History of CBS

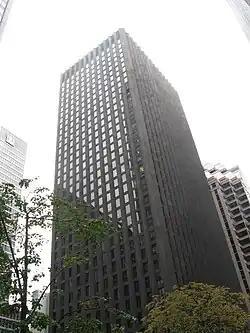
CBS Headquarters in New York City

CBS's involvement in television dates back to the opening of experimental station W2XAB in New York City on July 21, 1931, using the mechanical television system that had more or less been perfected in the late 1920s. Its initial broadcast featured New York mayor Jimmy Walker, Kate Smith, and George Gershwin. The station boasted the first regular seven-day broadcasting schedule in American television, broadcasting 28 hours a week.